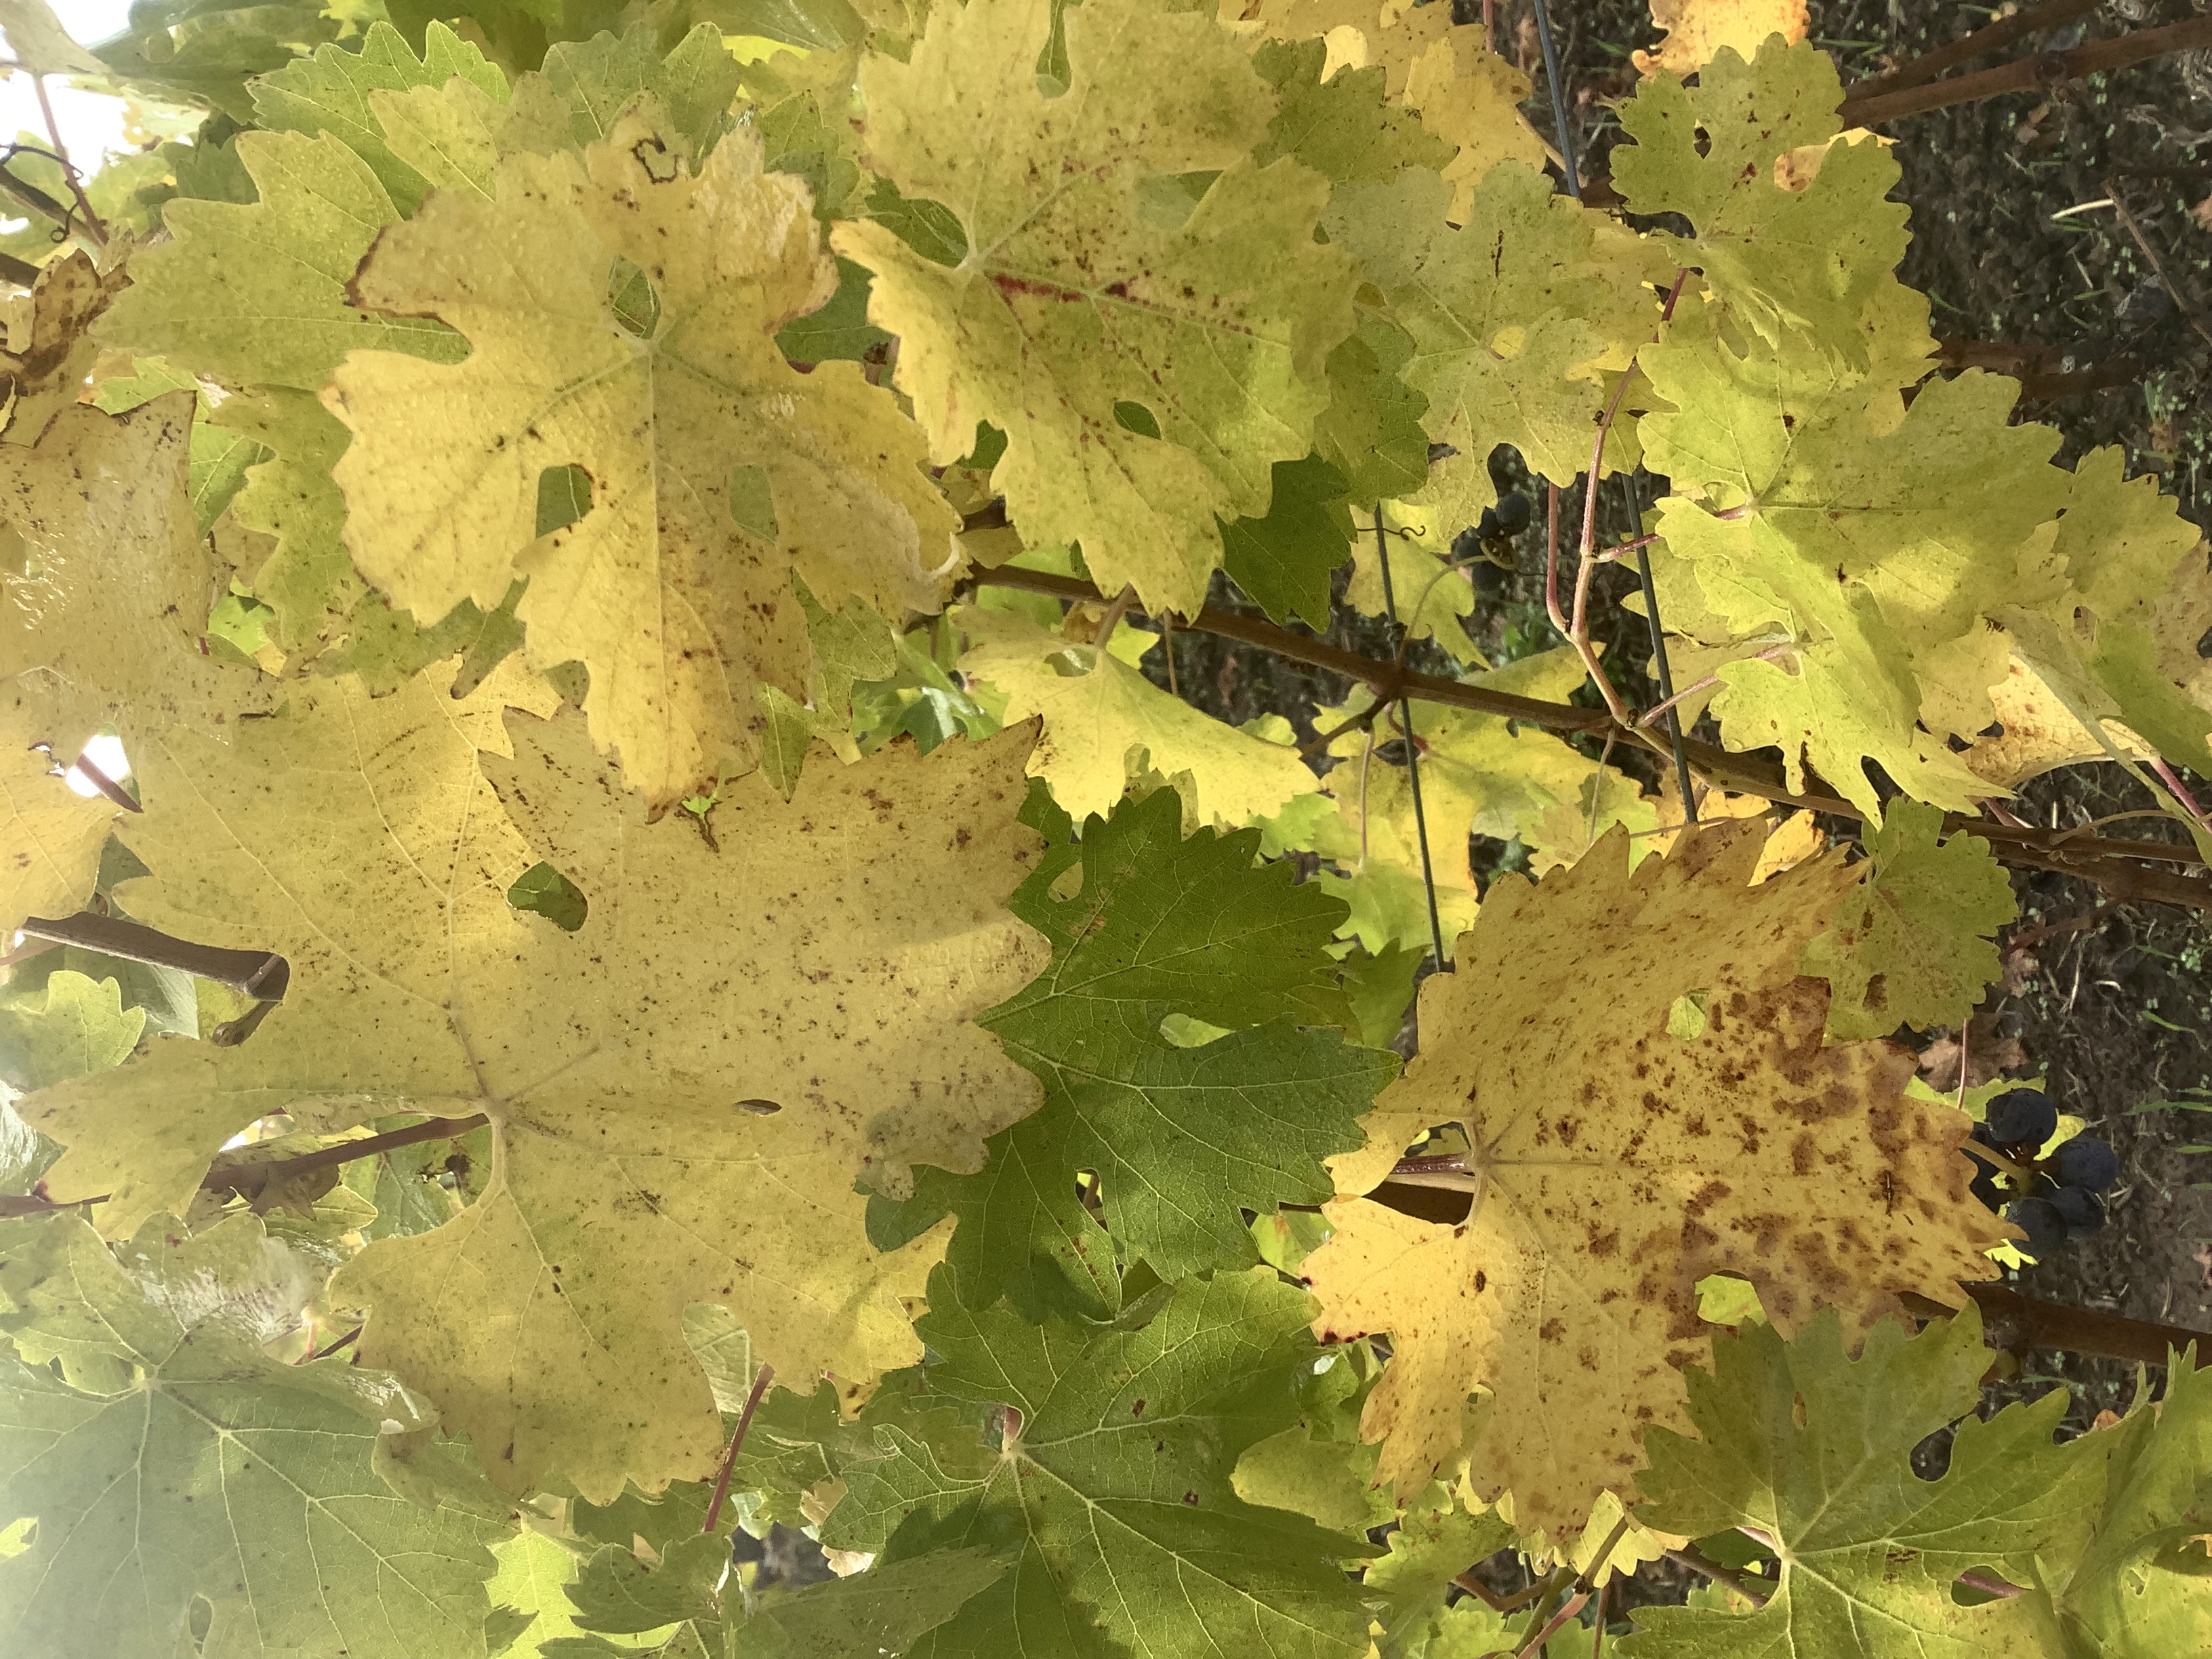
Label: No Virus